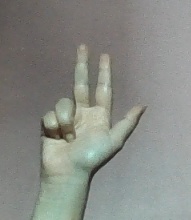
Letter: al